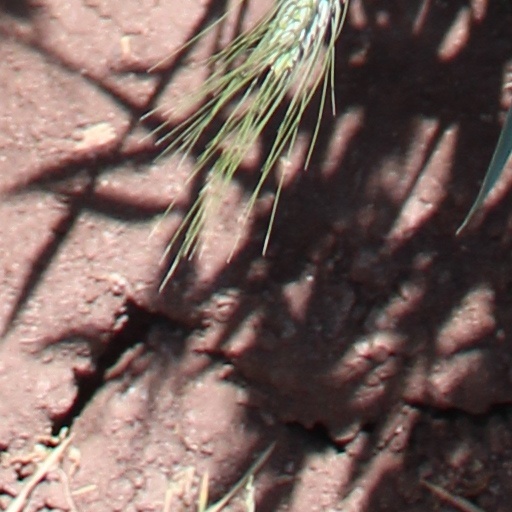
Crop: wheat